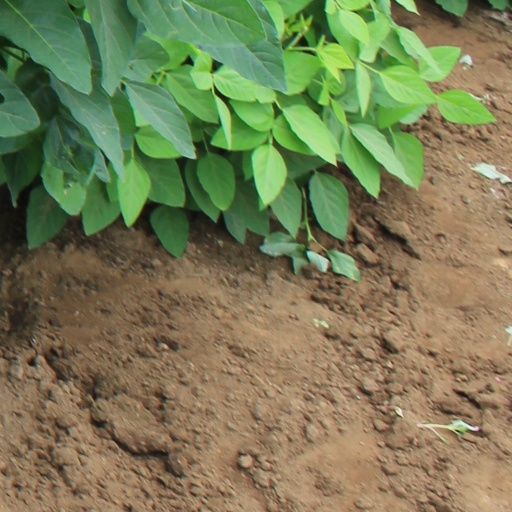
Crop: soybean